The Pathless

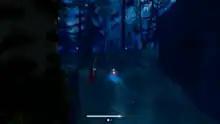
The player can shoot at targets to maintain stamina.

"The Pathless" is an action-adventure video game played from a third-person perspective. In the game, the player controls the Hunter, who must find a way to lift the curse on an island. The Hunter is a master archer. She must use her bows and arrows to shoot talismans scattered throughout the world, which will fill the Hunter's dash meter and allow her to swiftly navigate the game's world. She is also accompanied by an eagle companion, which can carry the player while flying. The eagle loses altitude while carrying the Hunter, though it can gain altitude through flapping its wings.